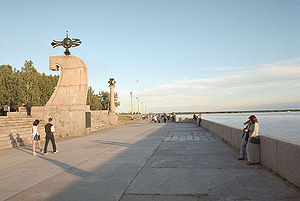
Nordlige Dvina
Nordlige Dvina i Arkhangelsk
Nordlige Dvina er en flod i Vologda oblast og Arkhangelsk oblast i den nordvestlige del af europæisk Rusland. Floden er 744 kilometer lang og har et afvandingsområde på 357 000 km².